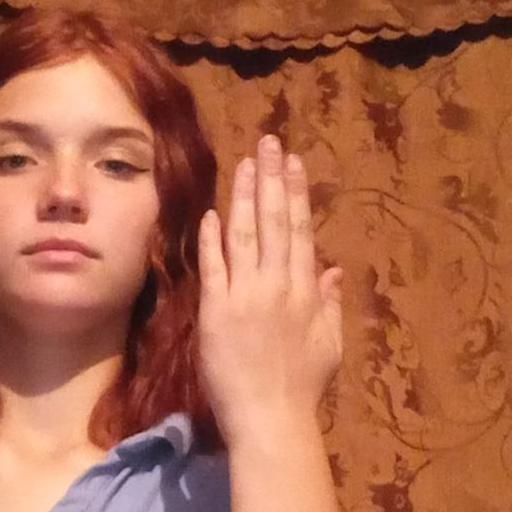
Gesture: stop_inverted